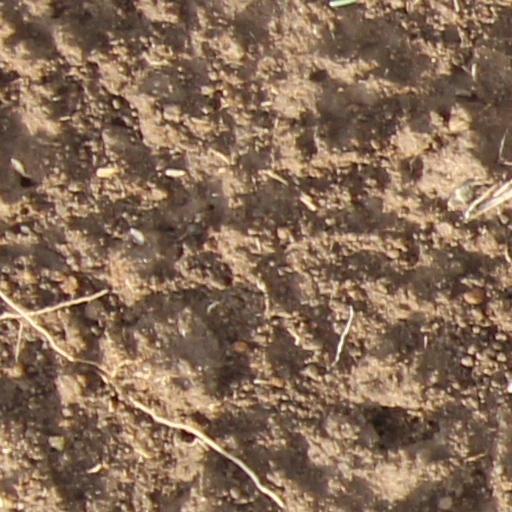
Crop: wheat